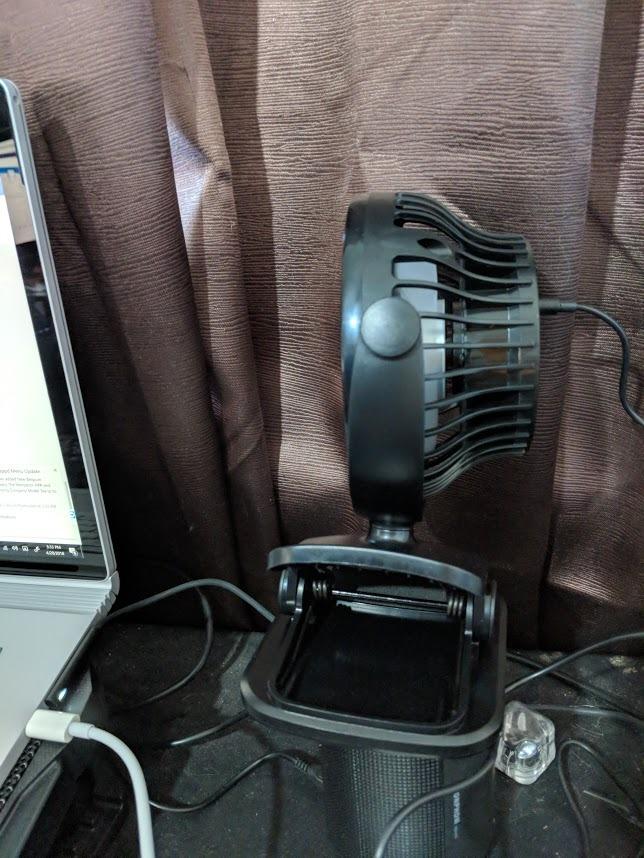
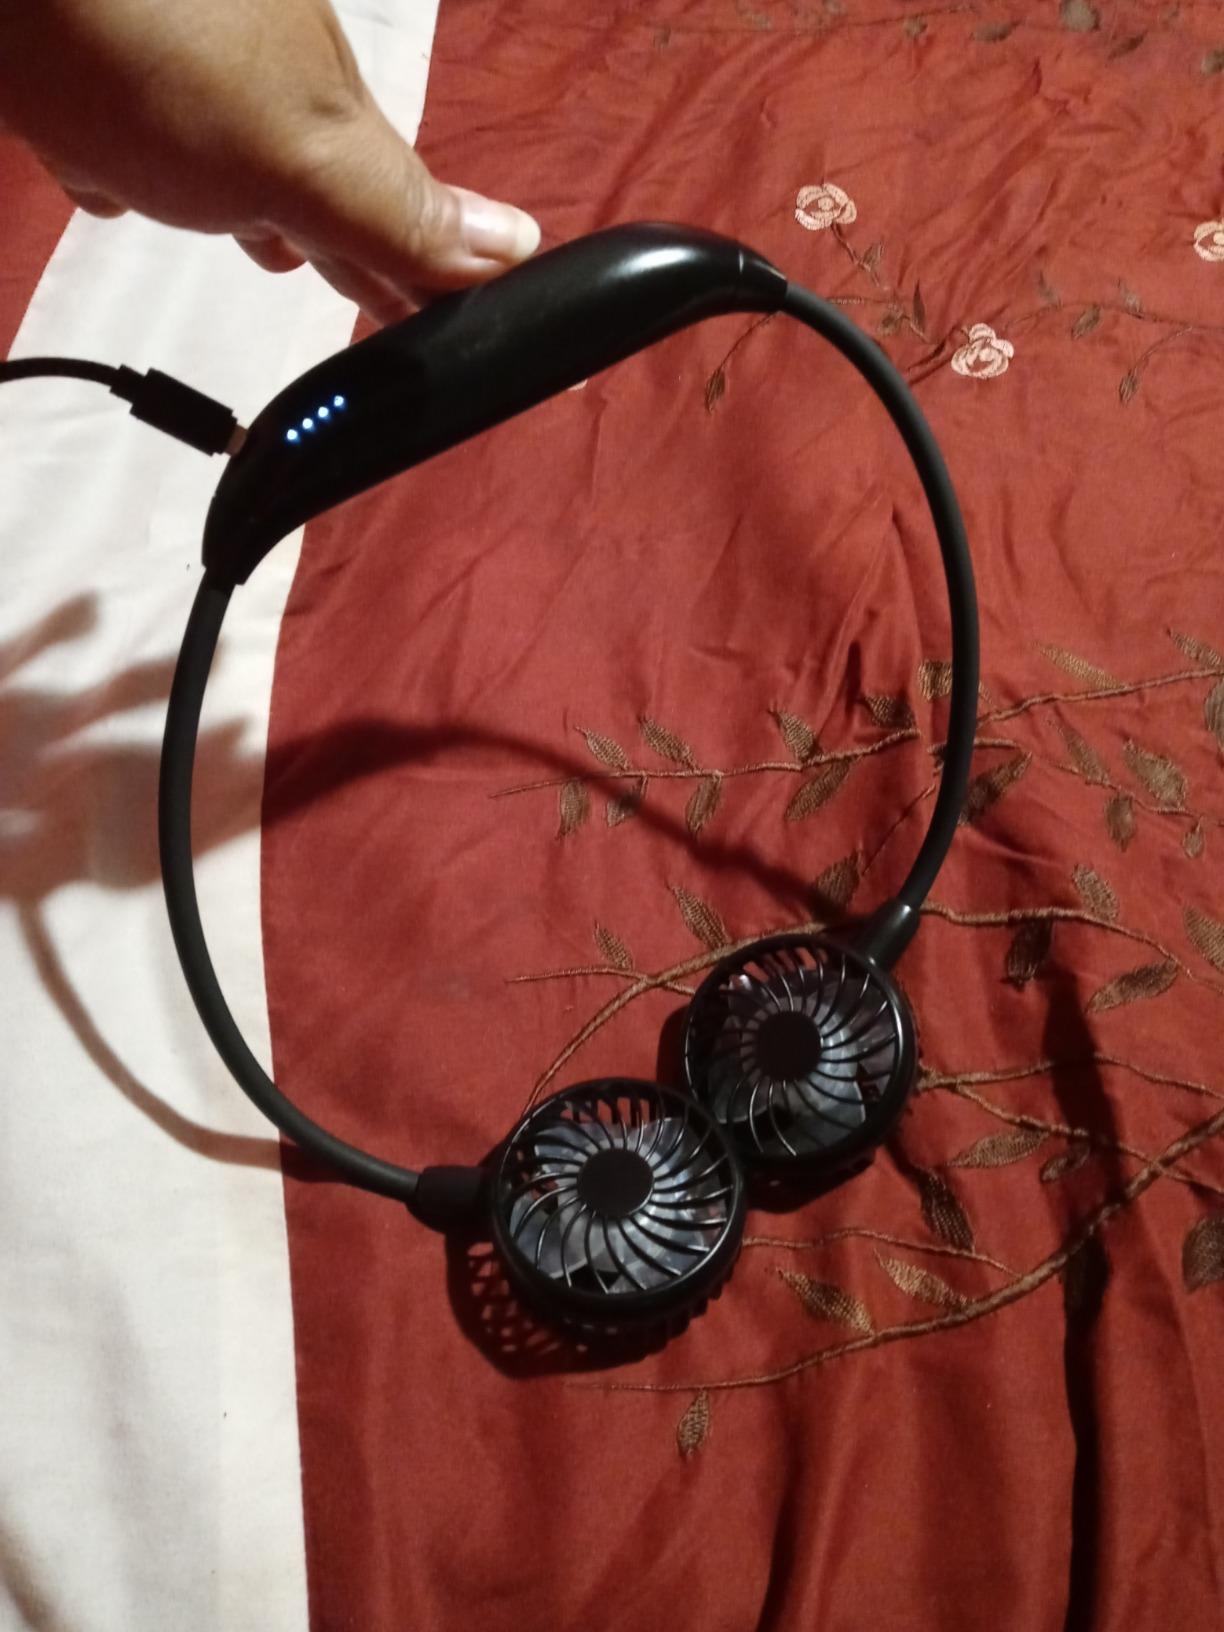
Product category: fan
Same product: no